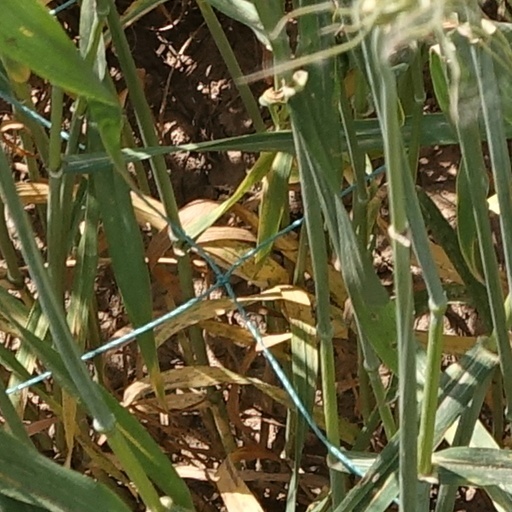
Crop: wheat